Maxillary central incisor

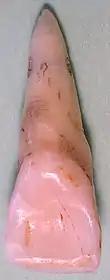
Lingual view

The palatal view of this tooth considers the portion of the tooth visible from the side where the tongue would be. The palatal side of the maxillary central incisor has a small convexity, called a cingulum near the cervical line and has a large concavity, called the lingual fossa. Along the mesial and distal sides are slightly raised portions called marginal ridges. The lingual incisal edge is also raised slightly to the level of the marginal ridges. The lingual fossa is bordered incisally by the lingual incisal edge, mesially by the mesial marginal ridge, distally by the distal marginal ridge, and cervically by the cingulum. Developmental grooves are found on the cingulum and lying into the lingual fossa.